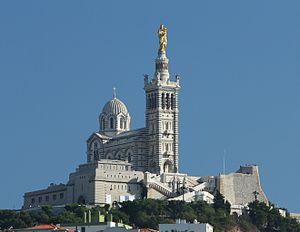
Basilique Notre-Dame de la Garde, Marseille, FRANCE